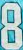
Number: 8